Sir Wilfrid Lawson, 1st Baronet, of Isell

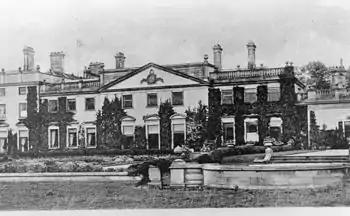
Brayton Hall, Cumbria in 1900

At the general election of 1661, Lawson transferred to a borough seat at Cockermouth, where he enjoyed a strong burgage interest until 1679. However, he proved to be one of the least active Members of the Cavalier Parliament, and apparently veered towards the Court. He left no trace in the Journals till the 1666 session when he was added to the elections committee, and appointed to those to inquire into the charter of the Canary Company and to consider a bill for the relief of poor prisoners.